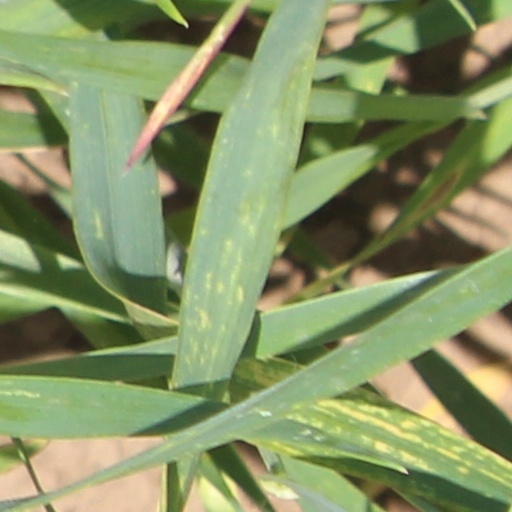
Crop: wheat